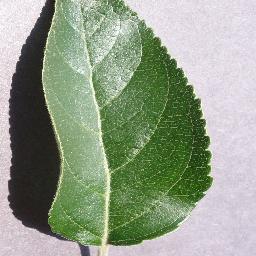
Label: Apple___healthy